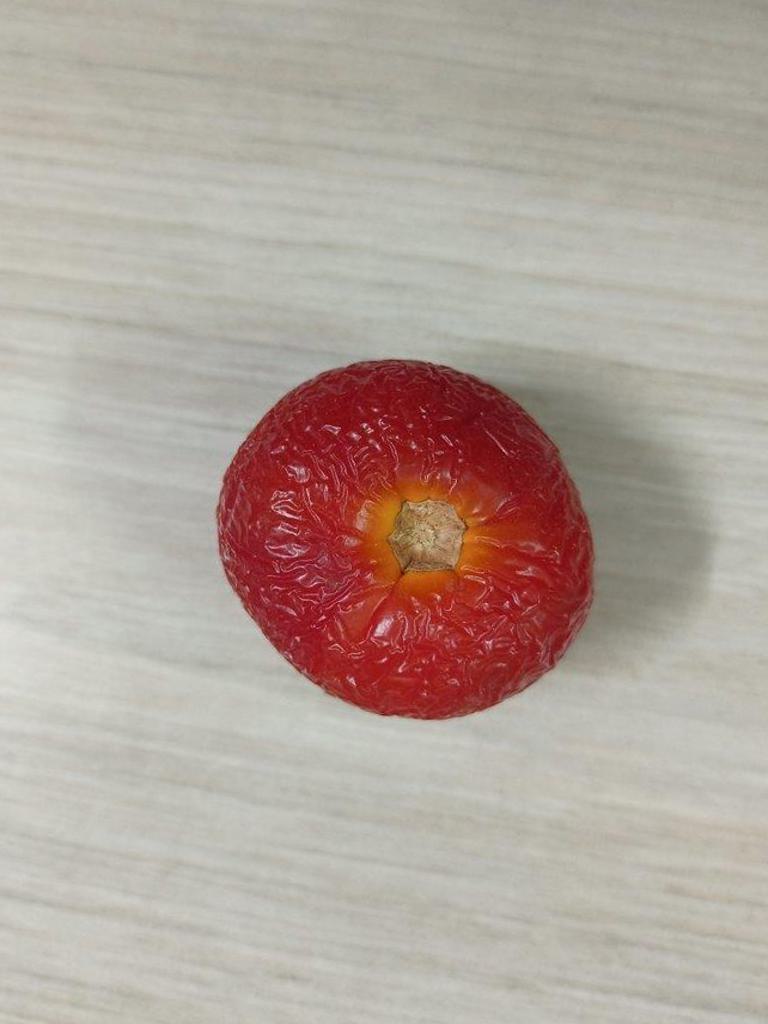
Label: Rotten